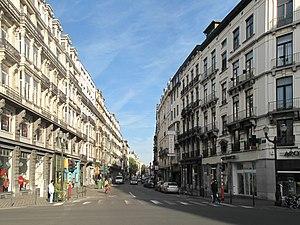
Le quartier Dansaert est un quartier au centre du pentagone de la ville de Bruxelles situé autour de la rue Antoine Dansaert, qui va du Bourse de Bruxelles jusqu'à la porte flamande. Dans le quartier se trouvent également la rue Sainte-Catherine, rue de Flandre, rue Van Artevelde, la Place Saint-Géry, le Vieux Marché aux Grains et la Place Sainte-Catherine. C'est le quartier qui permet de passer du quartier de la Senne au quartier des Quais.
Antoine Charles Jacques Dansaert, né à Bruxelles, le 22 novembre 1818 et y décédé le 22 août 1890 fut un homme politique belge francophone libéral.